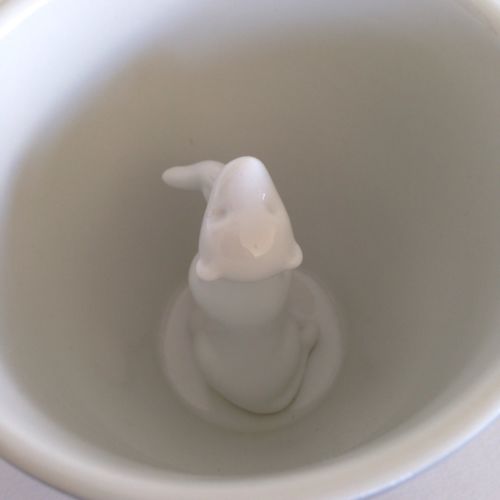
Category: mug